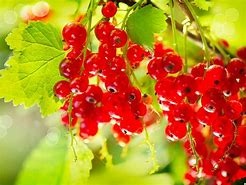
Label: redcurrant